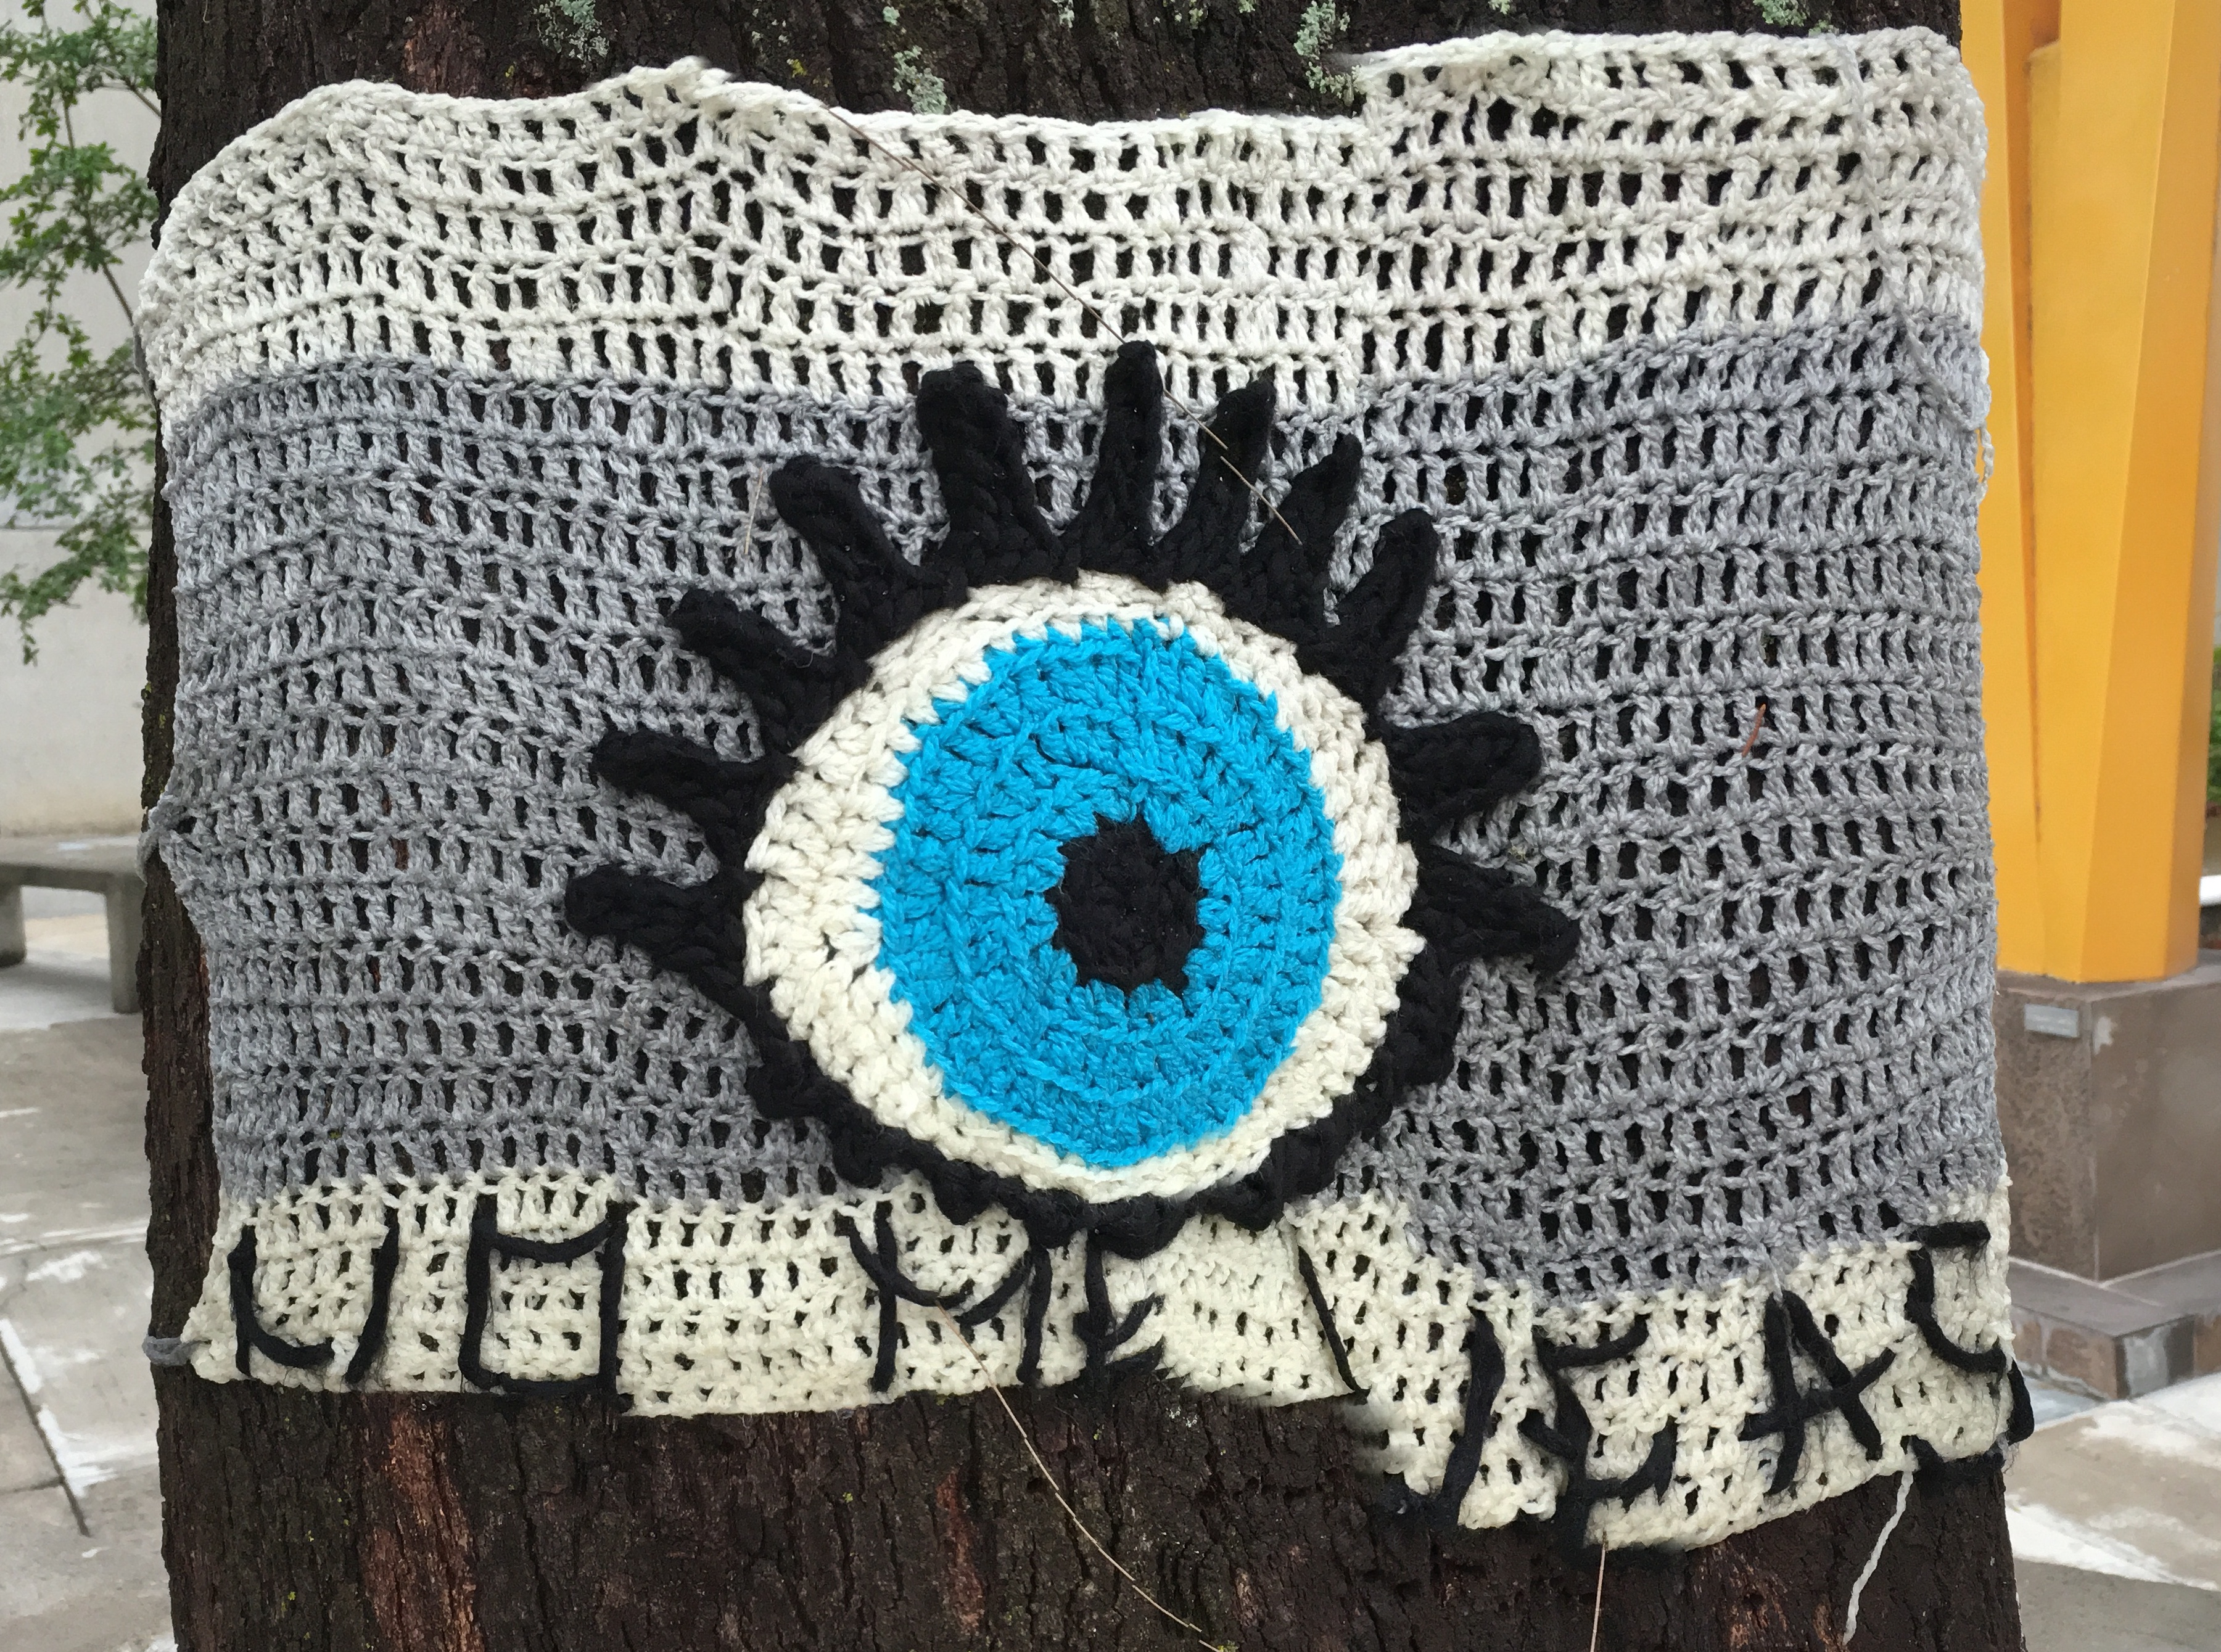
pattern, clothing, crochet, knitting, textile, art, eye